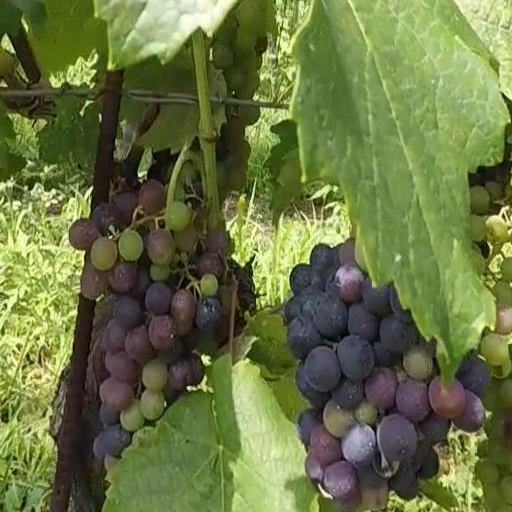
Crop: grape